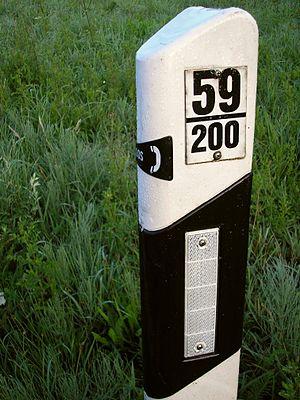
Ceci est la liste de toutes les autoroutes d'Allemagne. En allemand, les autoroutes sont appelées Bundesautobahn, terme qui signifie autoroute fédérale.